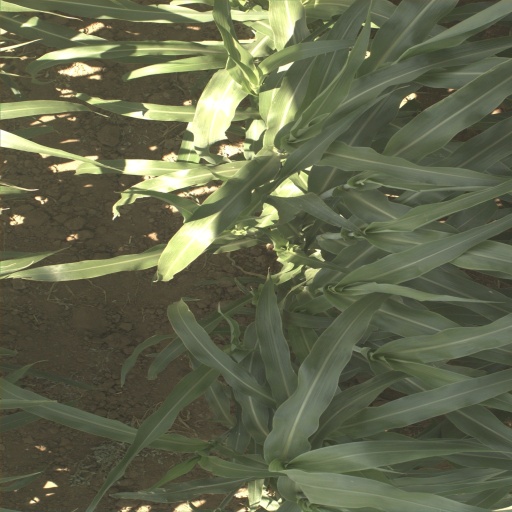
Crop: sorghum